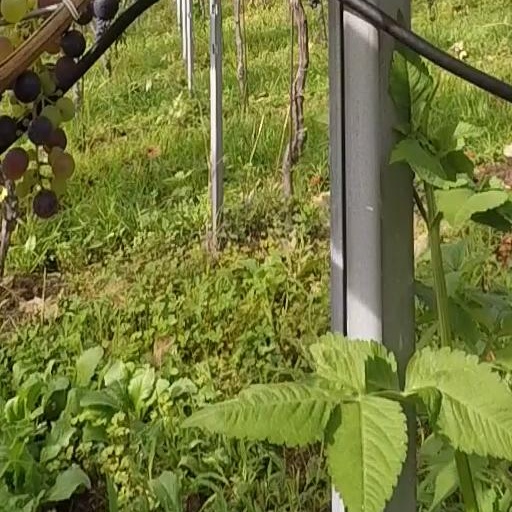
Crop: grape